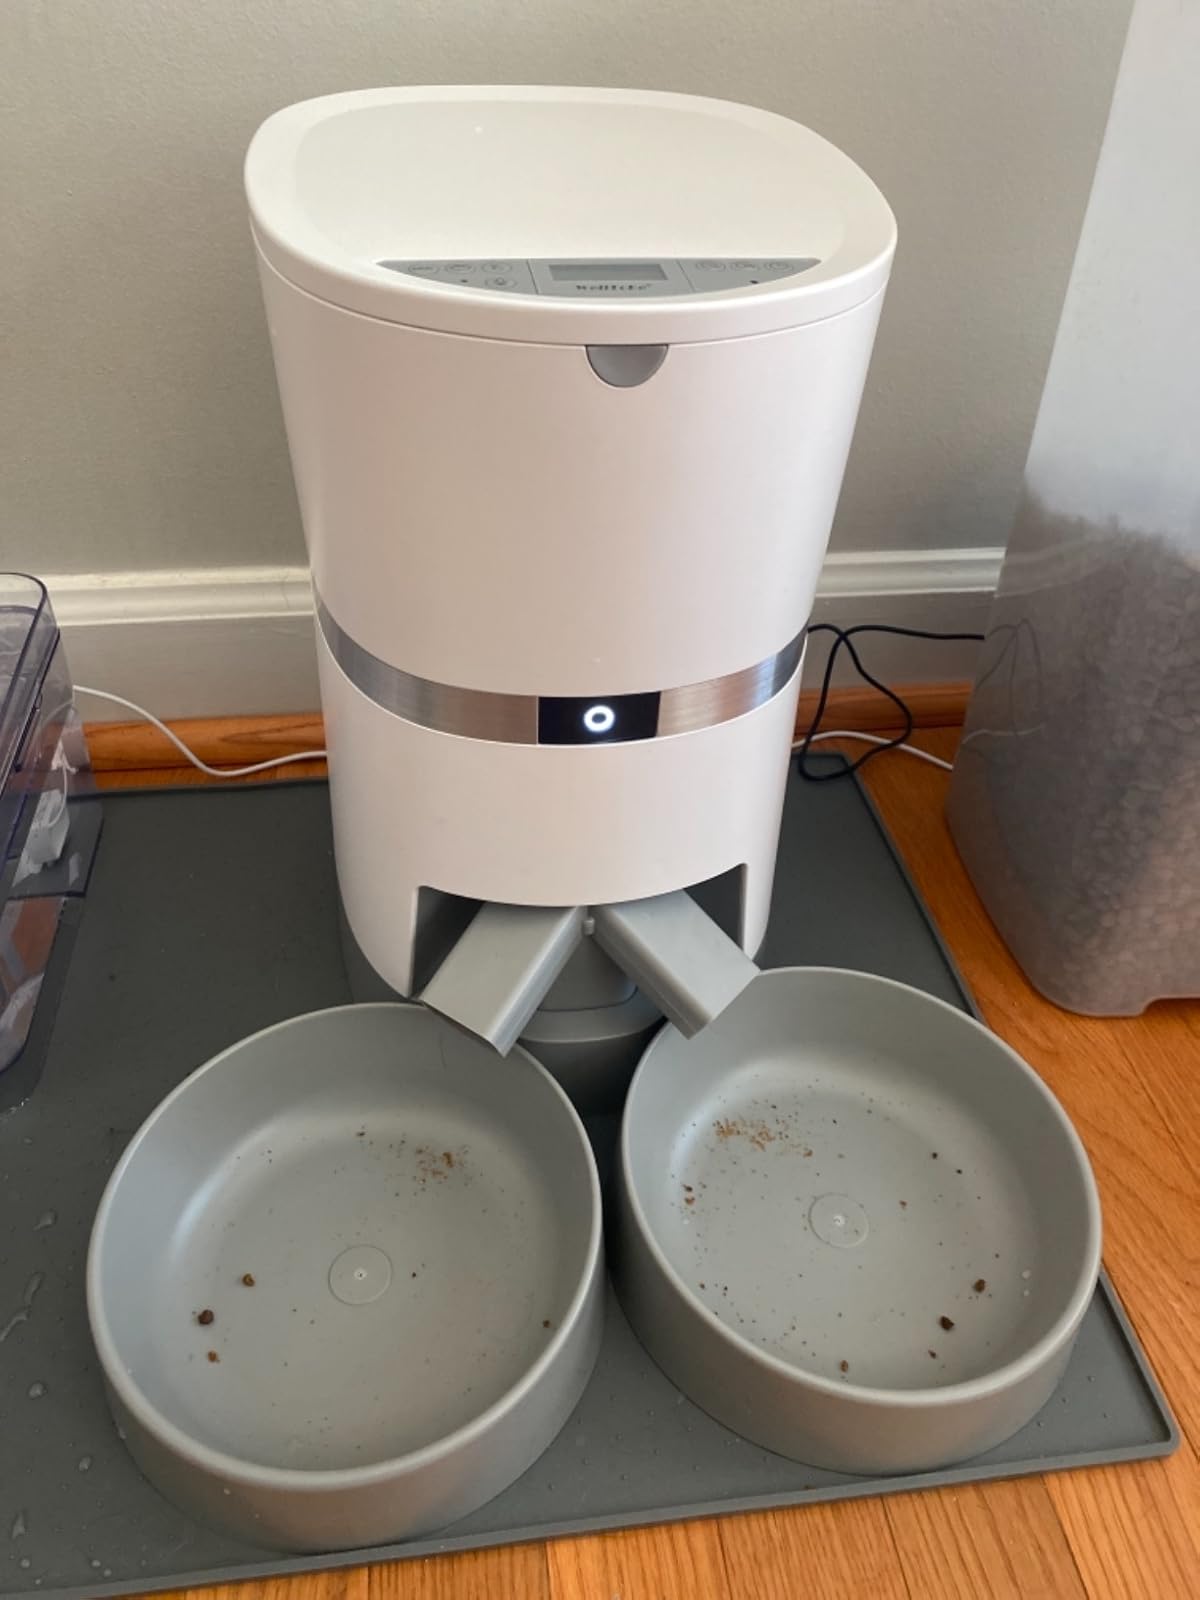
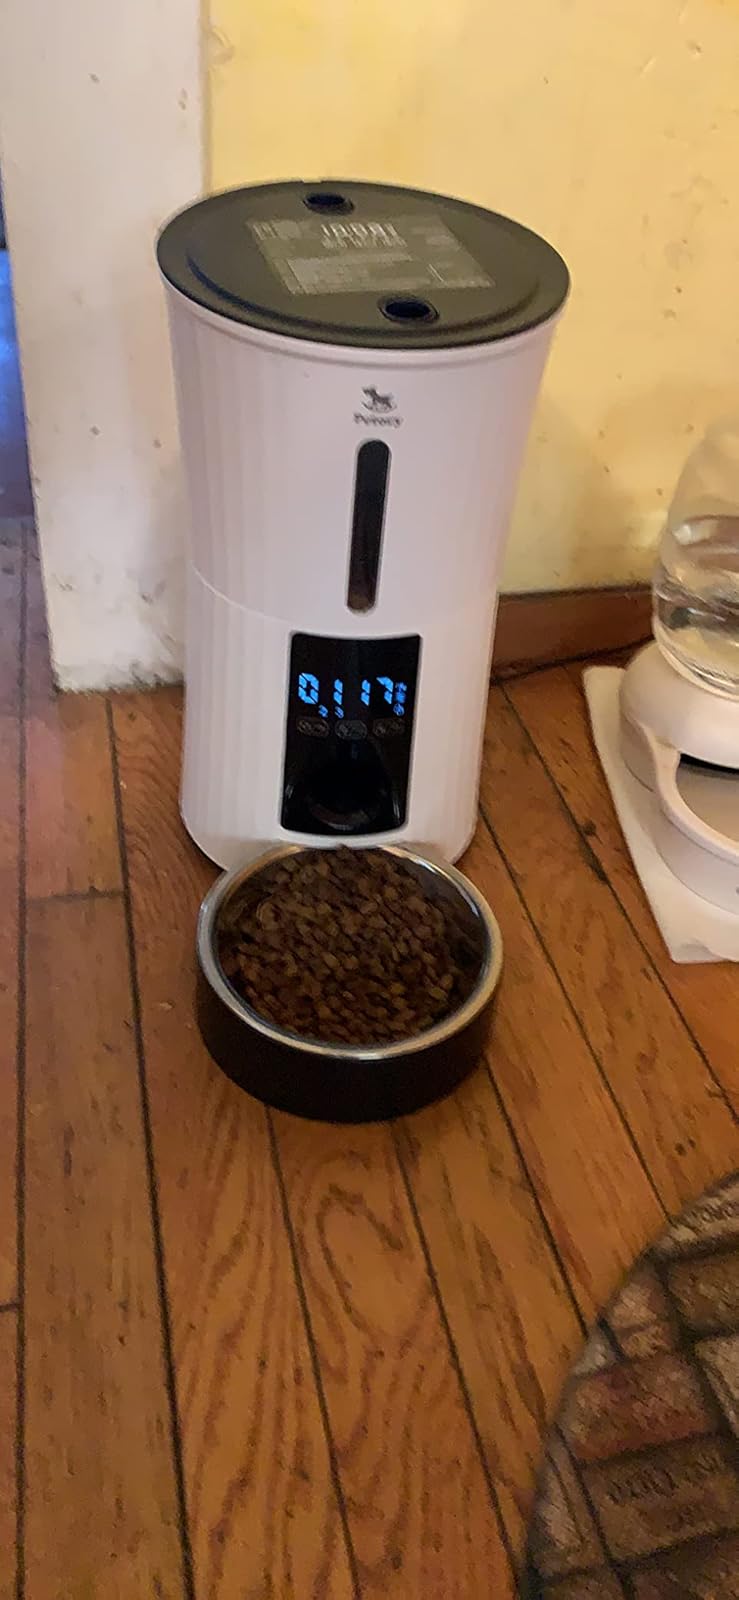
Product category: items_feeder
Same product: no